Ice core

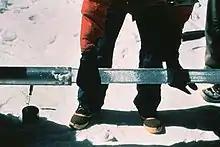
An ice core being slid out of a drill barrel sideways

An ice core is a core sample that is typically removed from an ice sheet or a high mountain glacier. Since the ice forms from the incremental buildup of annual layers of snow, lower layers are older than upper ones, and an ice core contains ice formed over a range of years. Cores are drilled with hand augers (for shallow holes) or powered drills; they can reach depths of over two miles (3.2 km), and contain ice up to 800,000 years old.